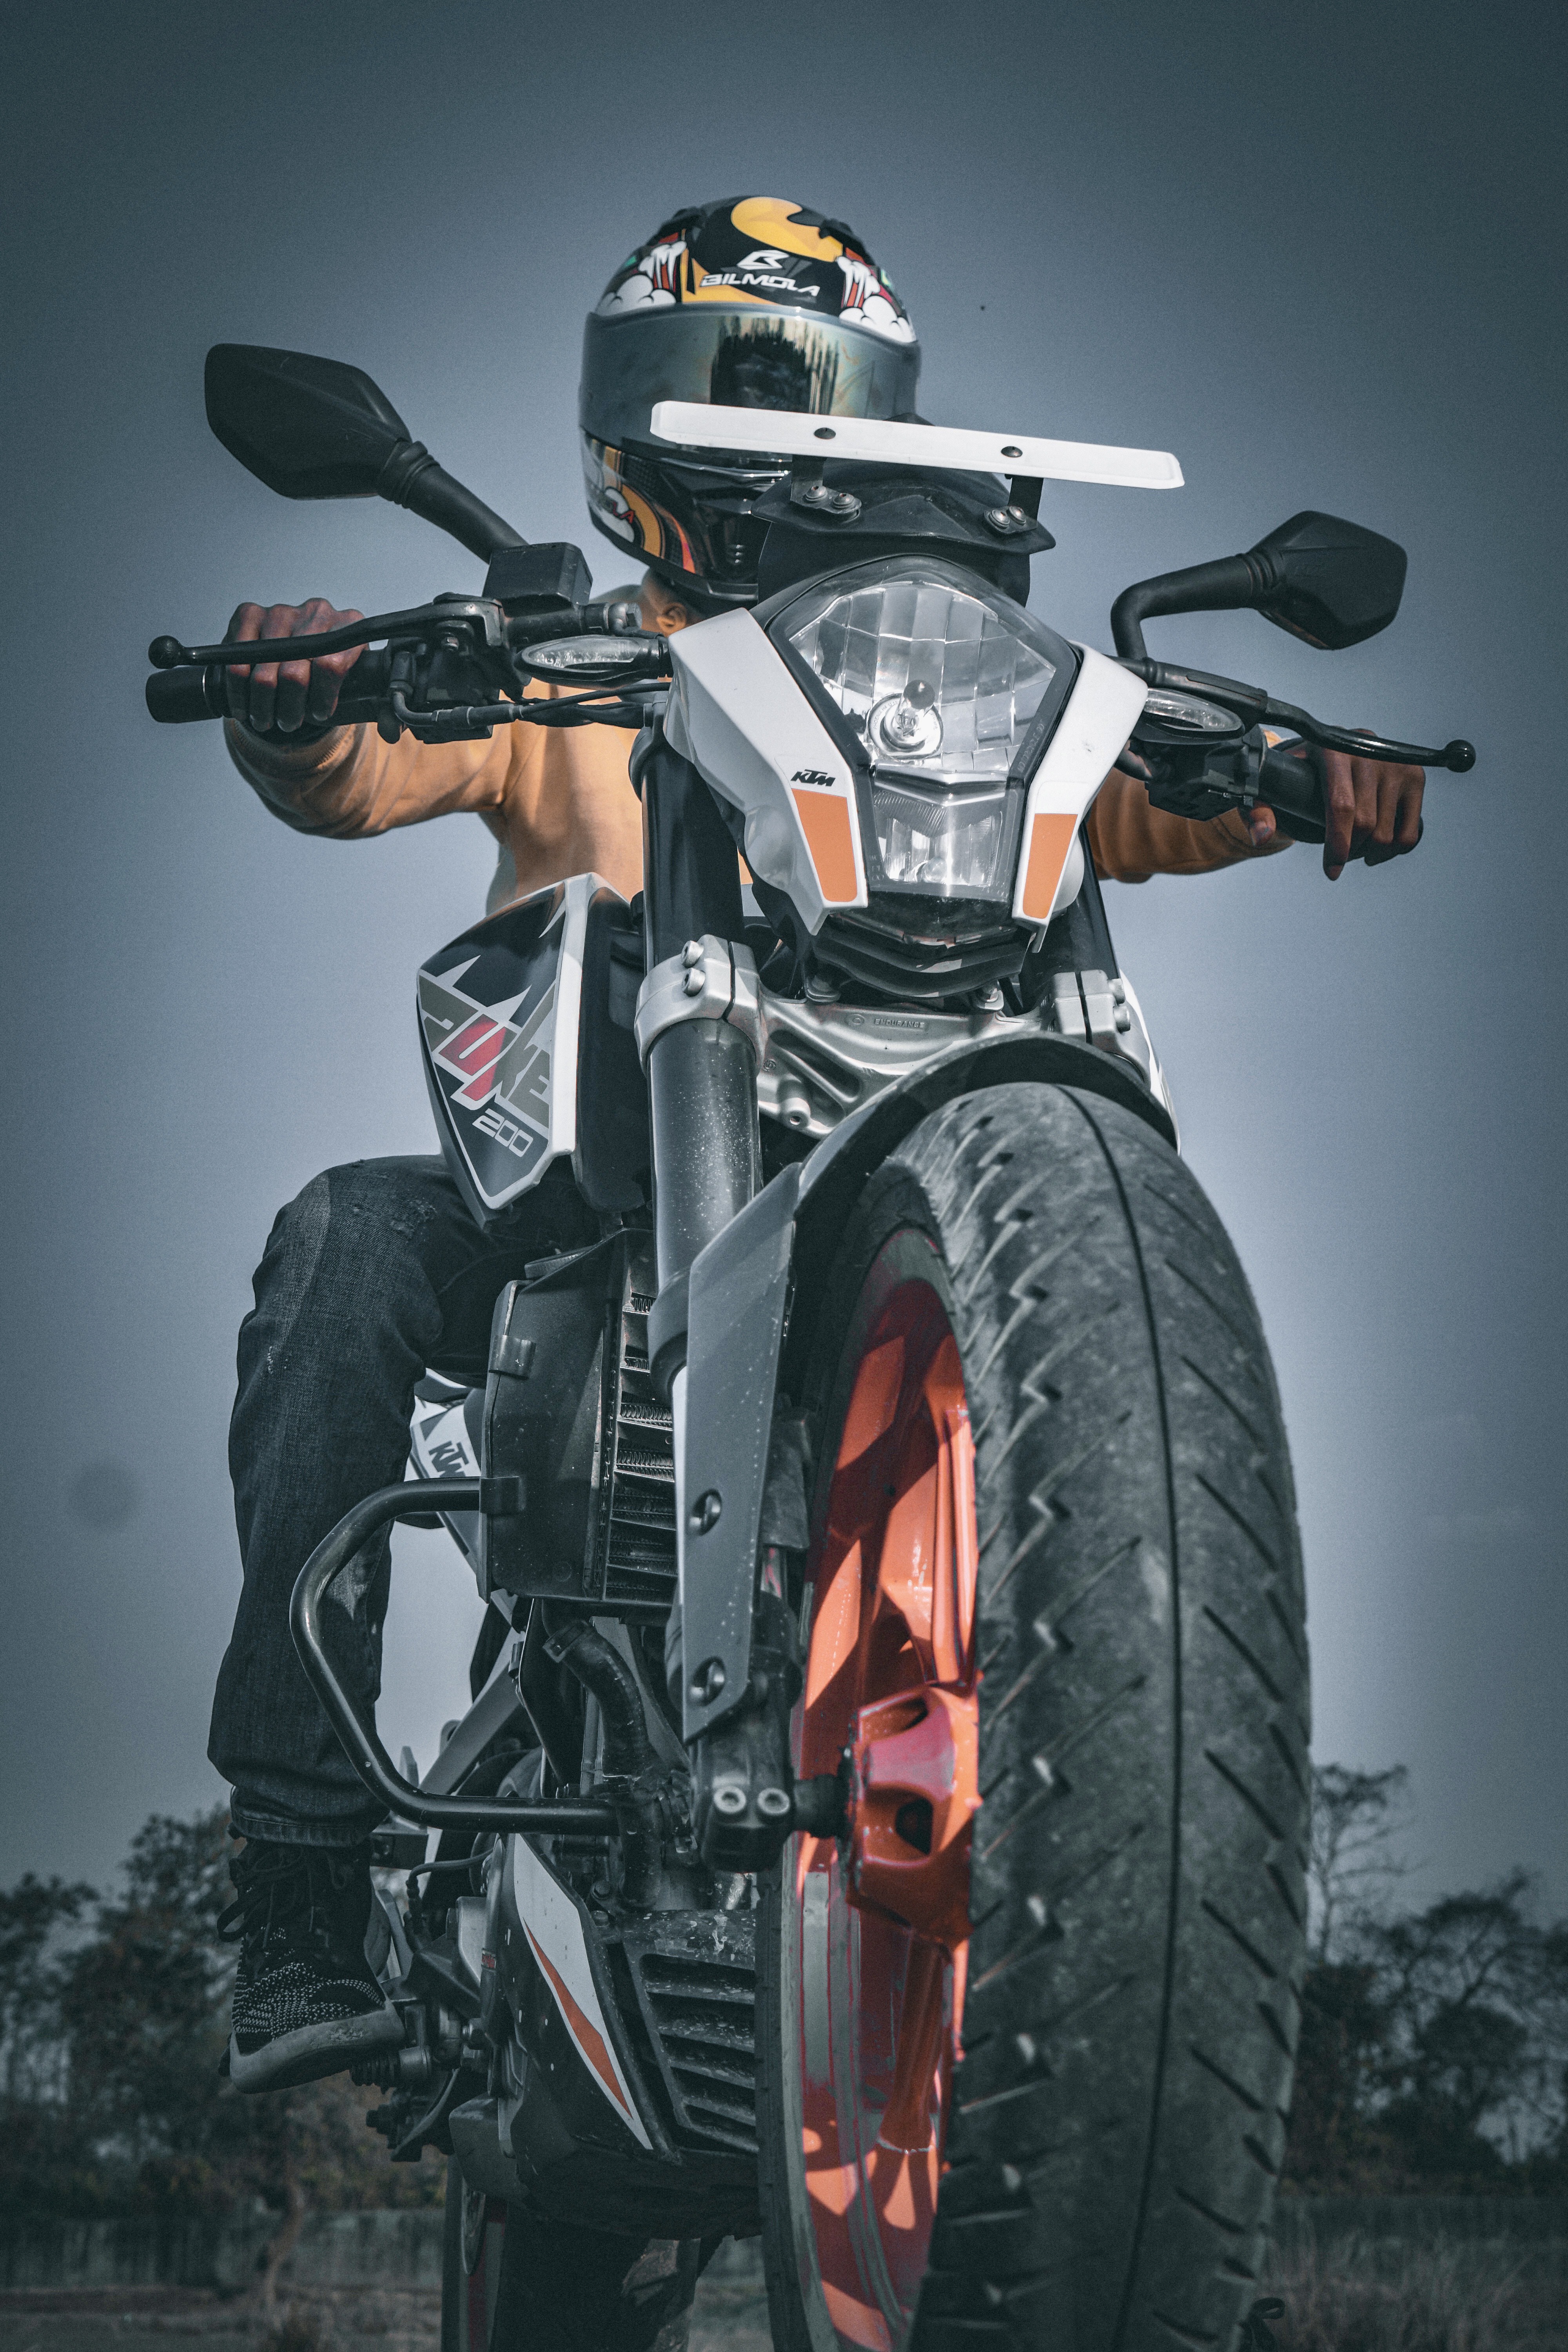
sports, tire, wheel, motorcycle, automotive lighting, automotive tire, vehicle, motor vehicle, tread, headlamp, automotive design, motorsport, rim, motorcycling, automotive exhaust, automotive exterior, fender, helmet, alloy wheel, synthetic rubber, motorcycle accessories, fuel tank, motorcycle racing, enduro, shock absorber, carbon, rolling, spoke, automotive wheel system, auto part, personal protective equipment, flash photography, tire care, fictional character, suspension, vehicle brake, exhaust system, racing, darkness, stunt performer, off road vehicle, engine, machine, supermoto, Yamaha motor company